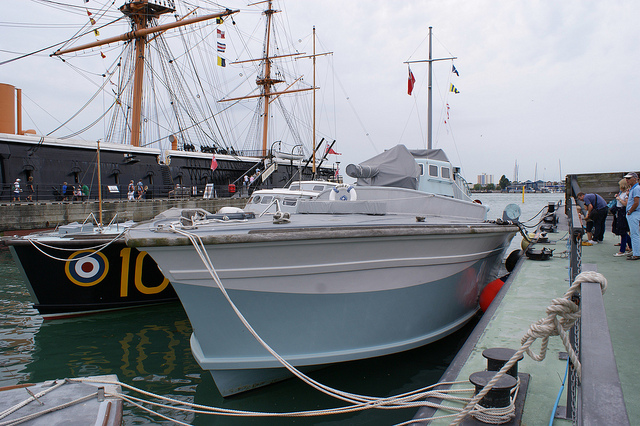
a black and yellow boat and a white and gray boat docked and people

A white boat is tied to a dock